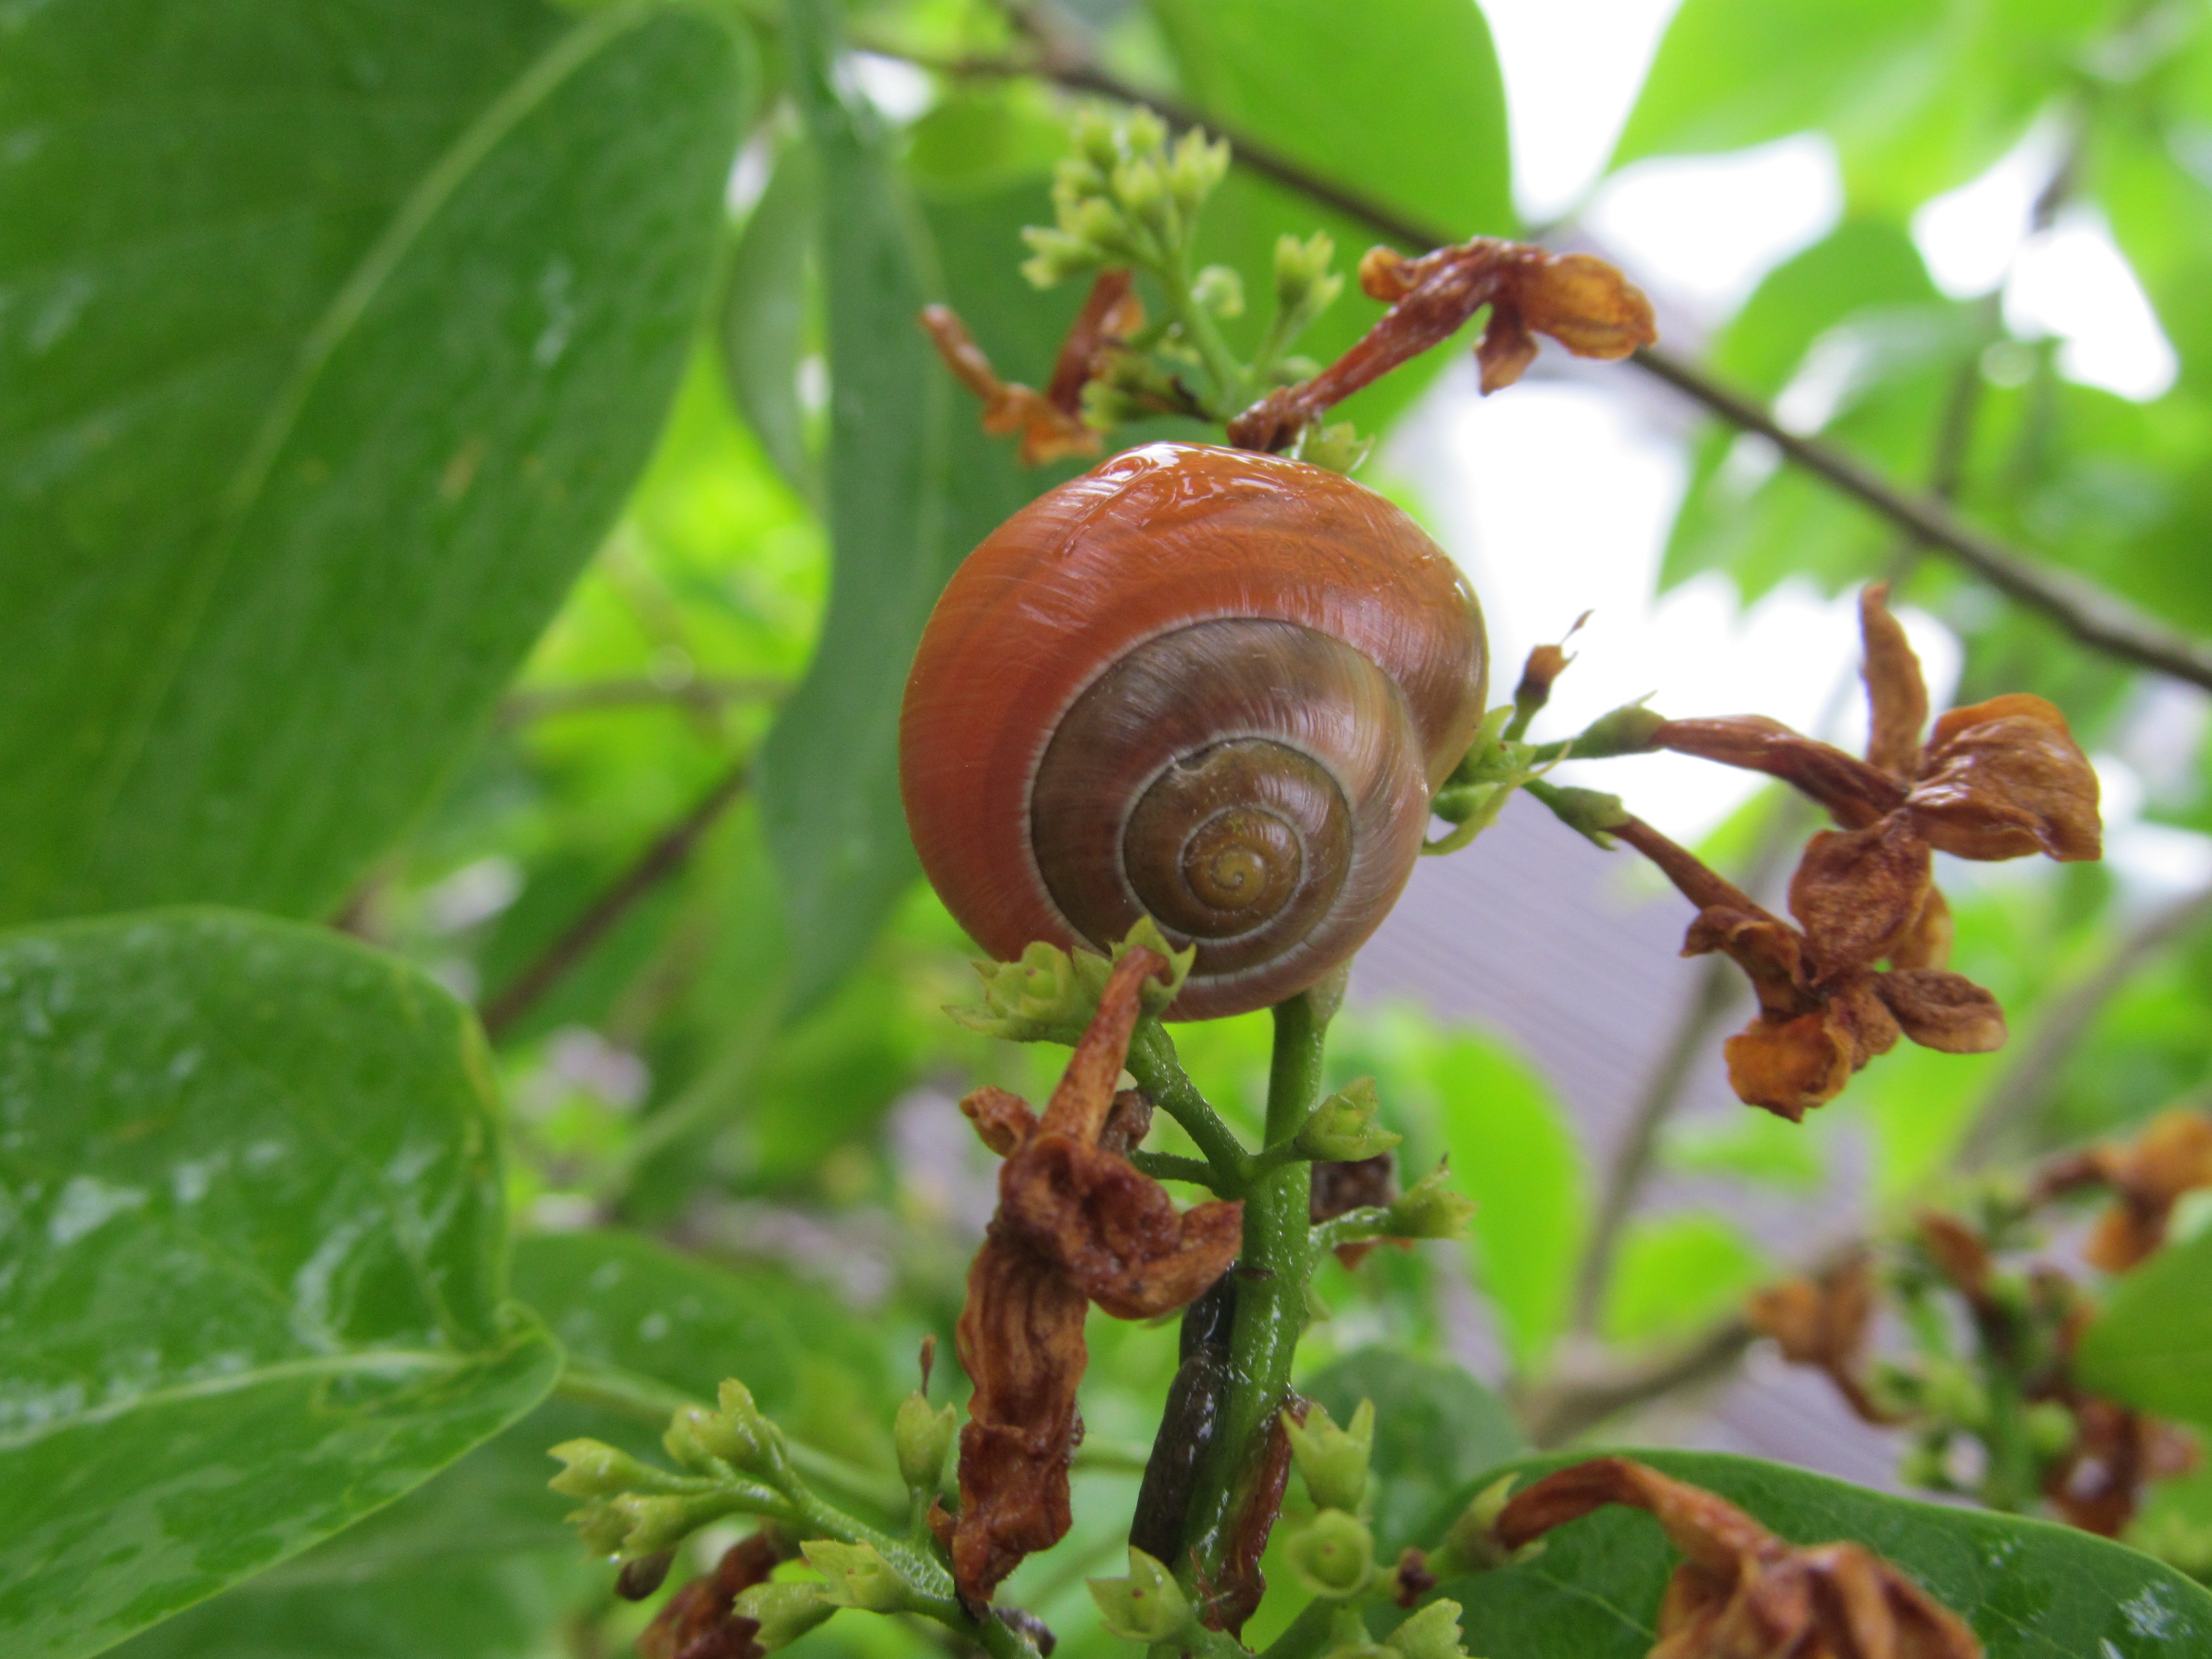
tree, nature, plant, fruit, leaf, flower, bloom, bush, food, green, produce, brown, botany, garden, flora, fauna, shell, invertebrate, leaves, snail, macro photography, flowering plant, land plant